WHPM-LD

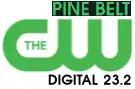
Former Pine Belt CW branding for 23.2

The station signed on June 15, 2005, as WHPM-LP carrying religious programming on analog UHF channel 30. It shut-down that signal and switched to digital channel 23 in 2009. However, the station would not switch its call sign to reflect the change until October 7, 2011, when it adopted WHPM-LD. It became the market's first locally based Fox affiliate on October 13, 2011. Until this point, the network was available off-air and on cable through WXXV-TV in Gulfport. That outlet strategically located its broadcast tower and designed a directional antenna pattern to enable the station to cover the Gulf Coast and Pine Belt regions of the state.